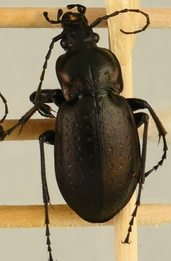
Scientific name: Carabus nemoralis
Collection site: UNDERC Site (UNDE), plot UNDE_017